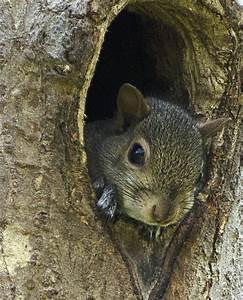
squirrel